Wessex Main Line

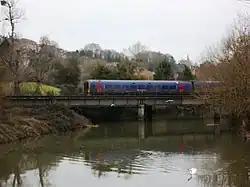
Crossing the river at

The line through Wiltshire and Somerset was completed in stages, after the Wilts, Somerset and Weymouth Railway (WS&WR) was authorised by Parliament in 1845. The first section to be opened, in 1848, ran from Thingley junction to the west of Chippenham on the Great Western Railway, via Melksham and Trowbridge to Westbury. The WS&WR company was unable to fund further construction, and in 1849 the directors decided to sell their line to the GWR.